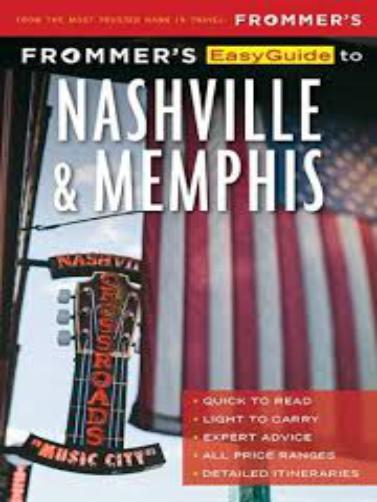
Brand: Frommer's
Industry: Necessities